Dean Evenson

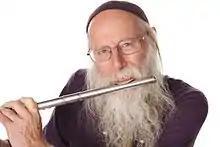
Dean Evenson playing his Haynes silver flute

Dean Evenson (born December 14, 1944) is an American new-age musician, composer, producer, and videographer. Dean plays several instruments including the Western concert flute, Native American flute, synthesizer, and keyboard. His music generally features sounds of nature combined with flute melodies and other instruments for ambience, massage, meditation, yoga and relaxation.